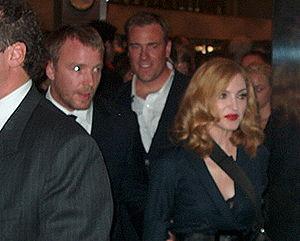
Guy Ritchie est un producteur, réalisateur et scénariste britannique né le 10 septembre 1968 à Hatfield dans le Hertfordshire.